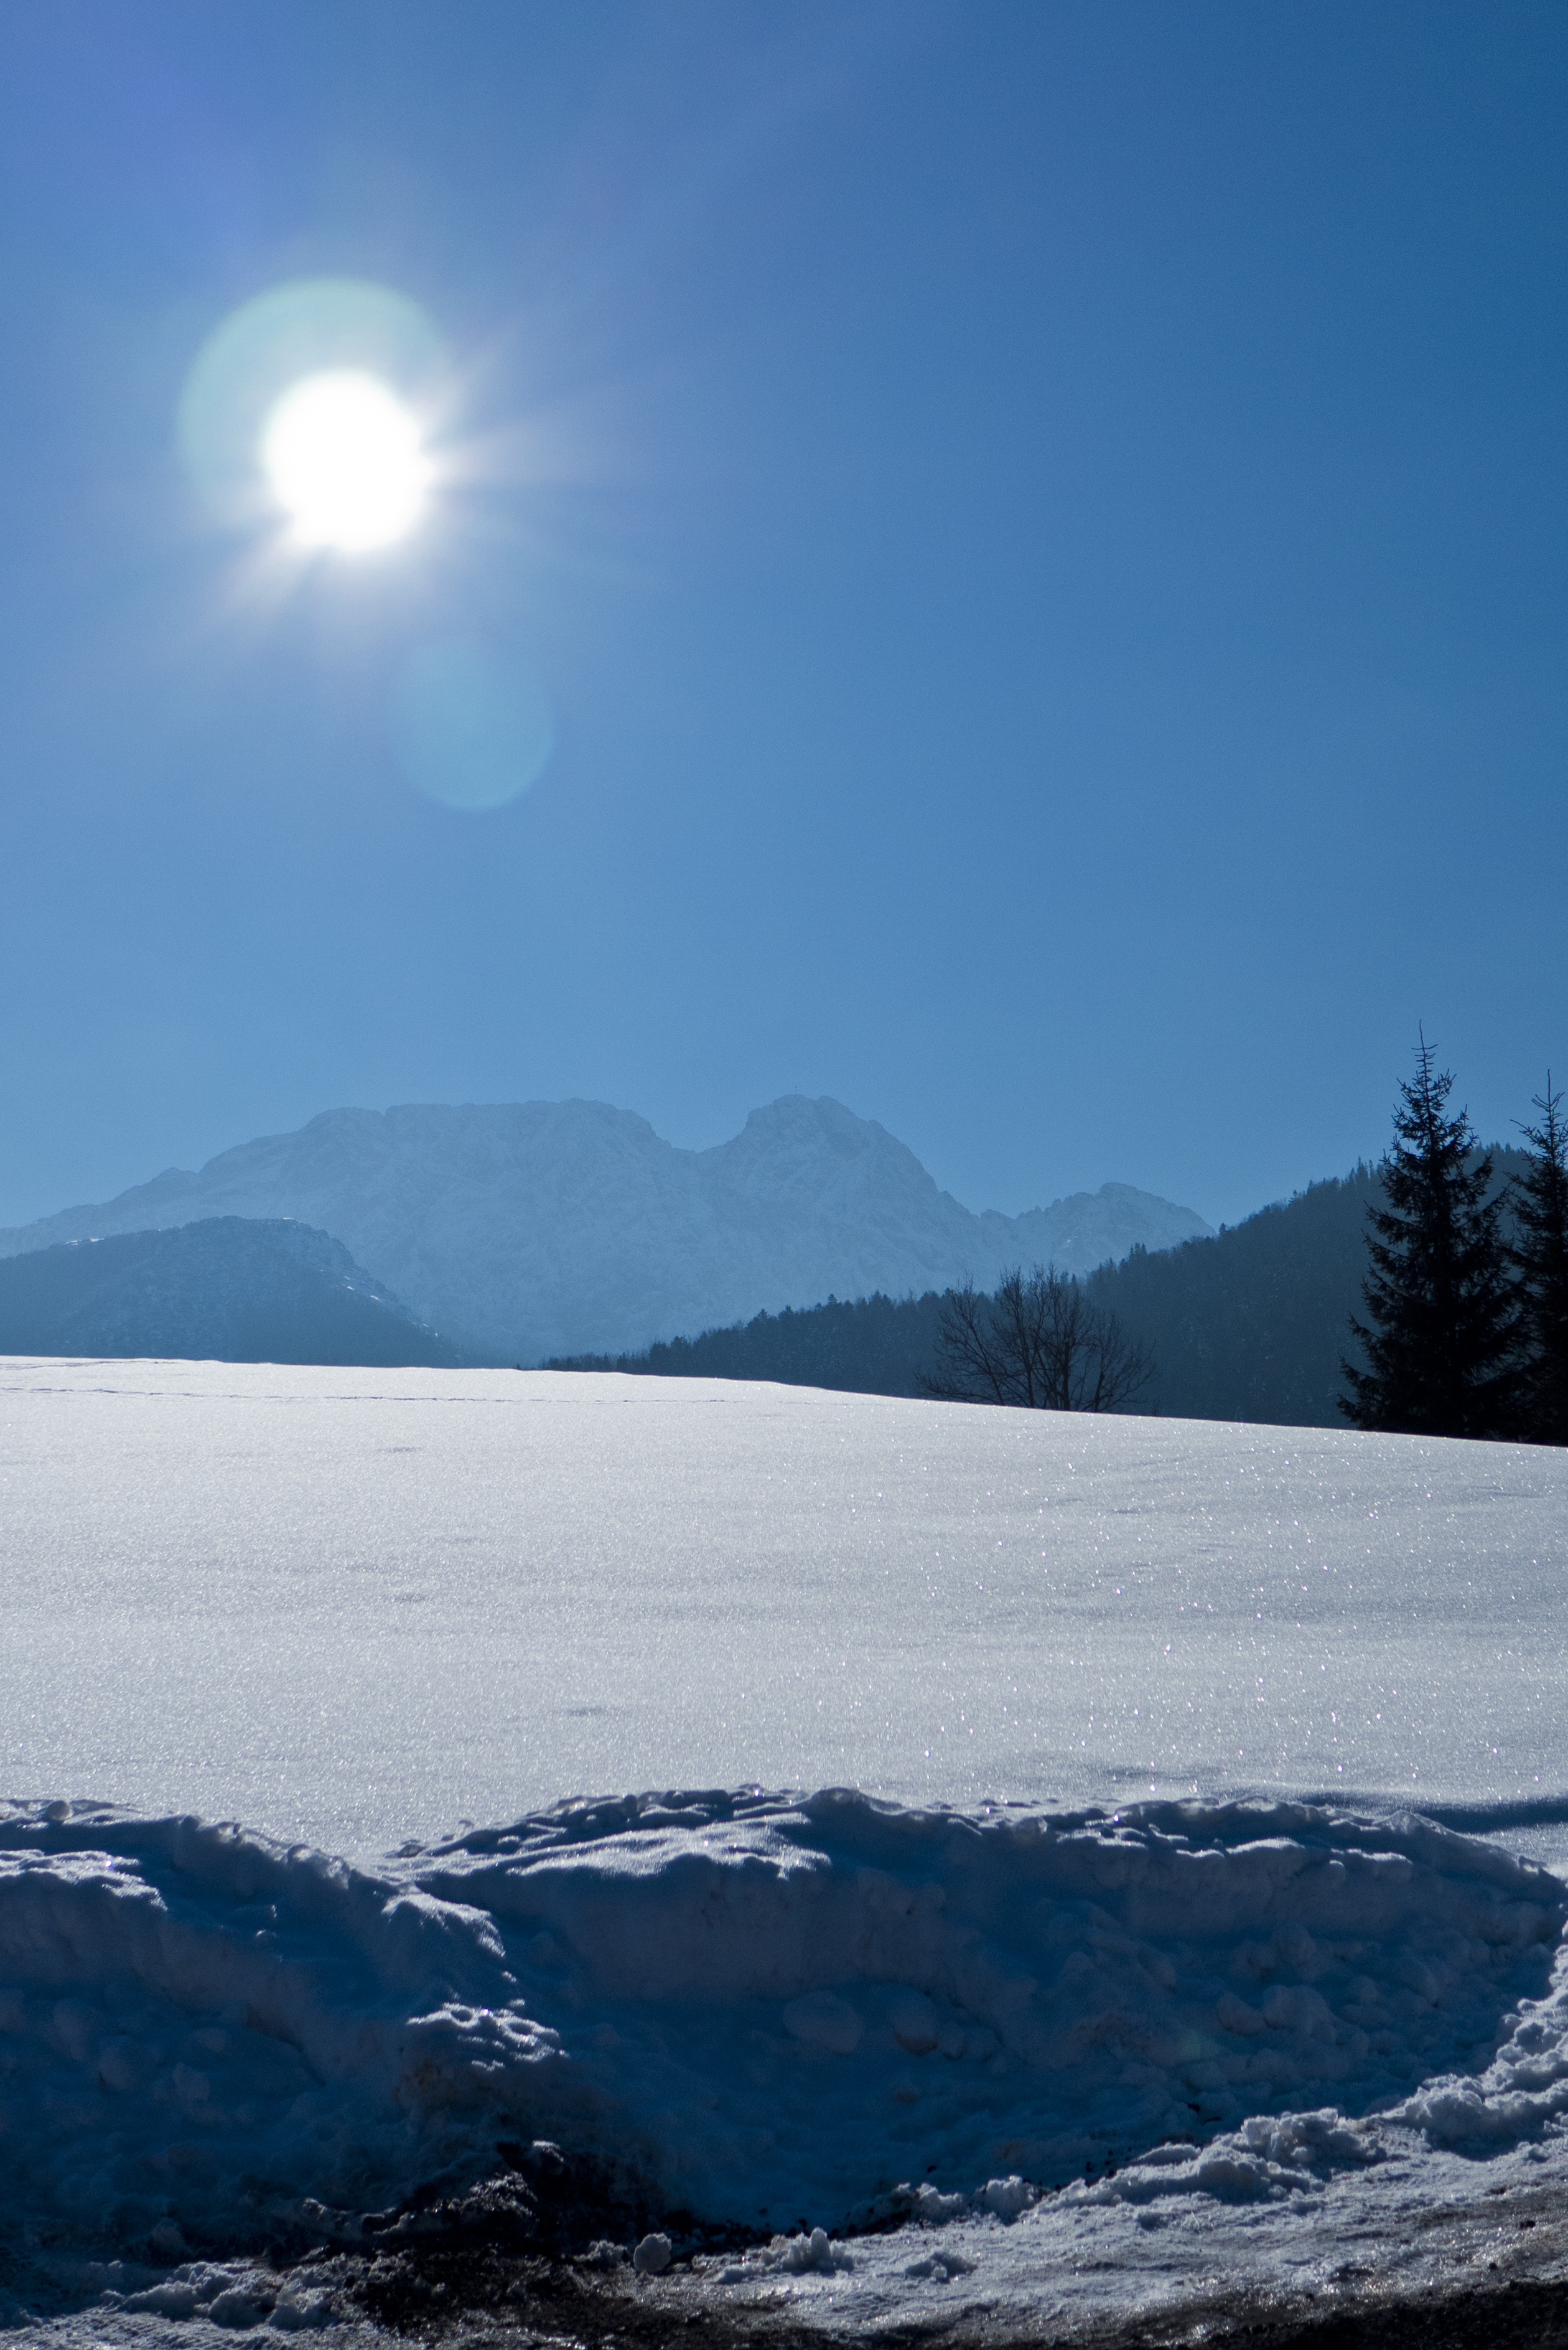
landscape, sea, nature, ocean, mountain, snow, winter, cloud, wave, lake, view, mountain range, ice, weather, arctic, mountains, loch, the sun, tatry, winter in the mountains, biel, arctic ocean, atmospheric phenomenon